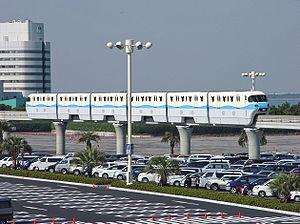
Tokyo Disney Resort Line 日本語: 舞浜リゾートラインディズニーリゾートライン線 中文（繁體）‎: 迪士尼渡假區線 中文（中国大陆）‎: 迪士尼渡假区线
La Disney Resort Line est une ligne de monorail desservant les différents éléments du complexe de loisirs de Tokyo Disney Resort à Urayasu, dans la préfecture de Chiba, au Japon. La ligne est exploitée par Maihama Resort Line Co., Ltd., une entreprise détenue à 100% par Oriental Land Company, le propriétaire du parc.